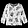
Label: Shirt